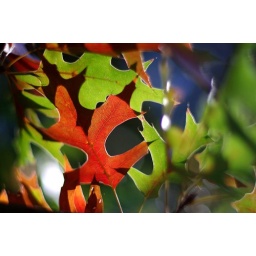
The oak trees are starting to show autumn red in Lafayette Square.